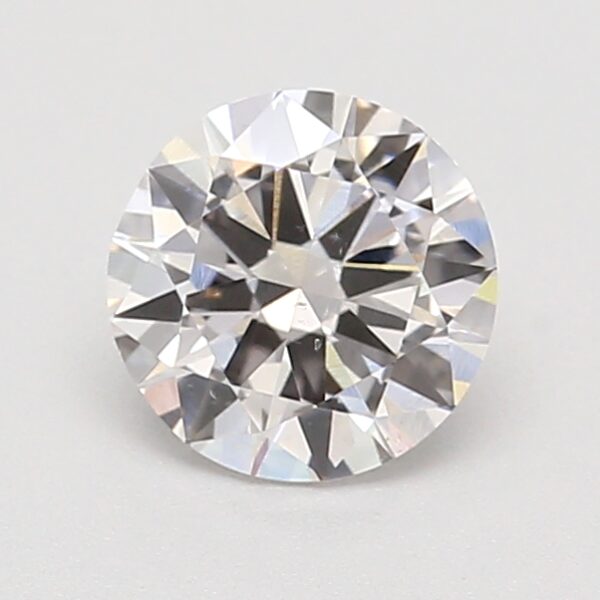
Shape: round
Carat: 0.5
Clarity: SI1
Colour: FANCY
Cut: VG
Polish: EX
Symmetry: GD
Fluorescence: N
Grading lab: GIA
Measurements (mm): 5.17 x 5.25 x 3